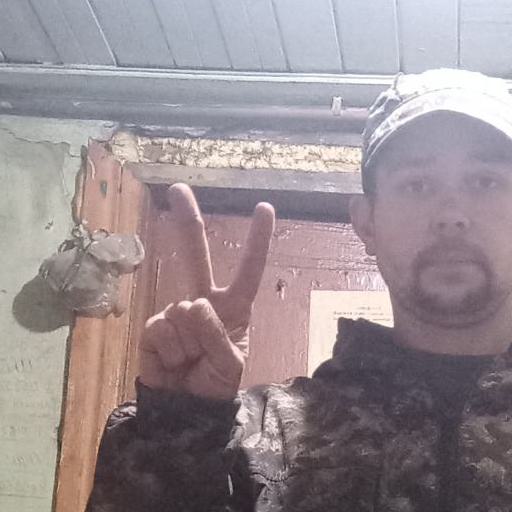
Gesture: peace